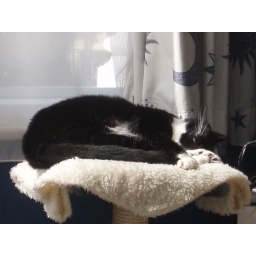
Here is my cat Monty sleeping happily by the window.